Sky position (RA, Dec in degrees): 139.837, 4.593
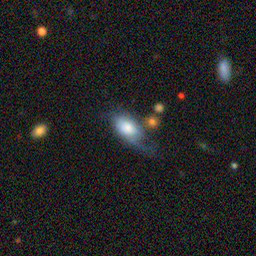
Galaxy morphology: Disturbed Galaxies